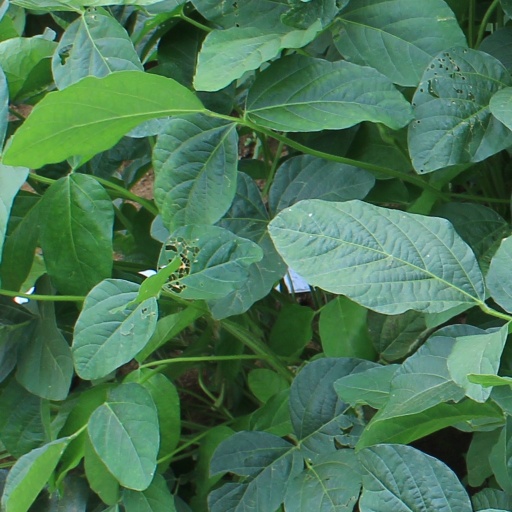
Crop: soybean